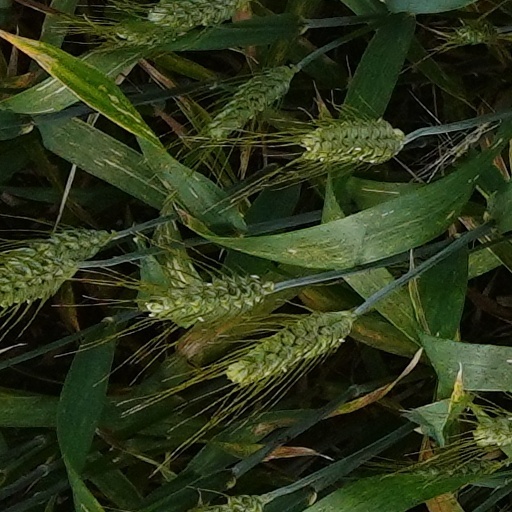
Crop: wheat